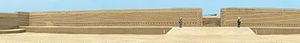
Plaza aux ruines de Chan Chan